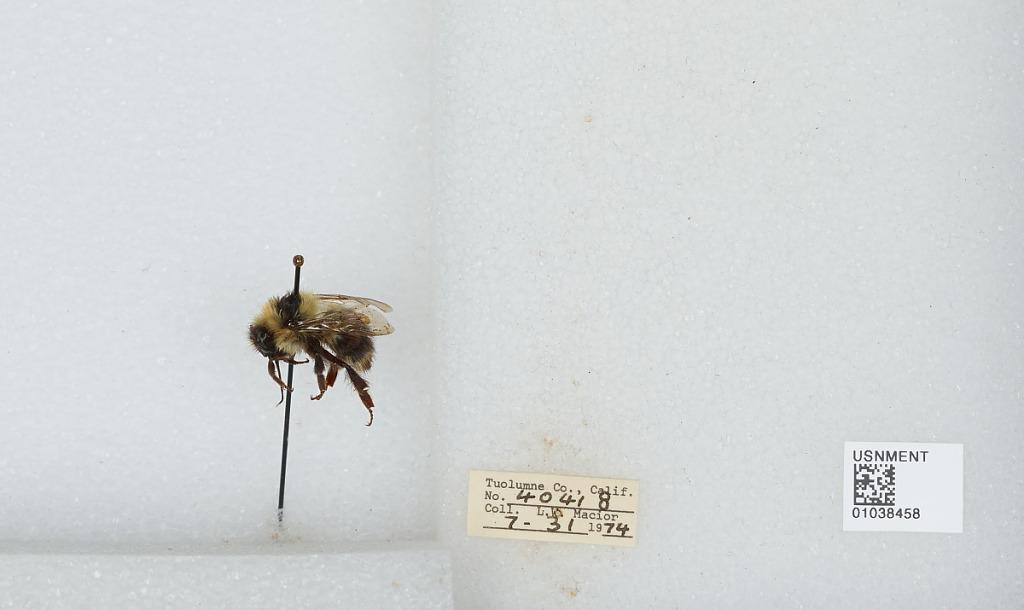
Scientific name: Bombus (Cullumanobombus) rufocinctus Cresson
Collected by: L. Macior
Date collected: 1974-7-31
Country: United States
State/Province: California
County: Tuolumne
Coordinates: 38.02, -119.93